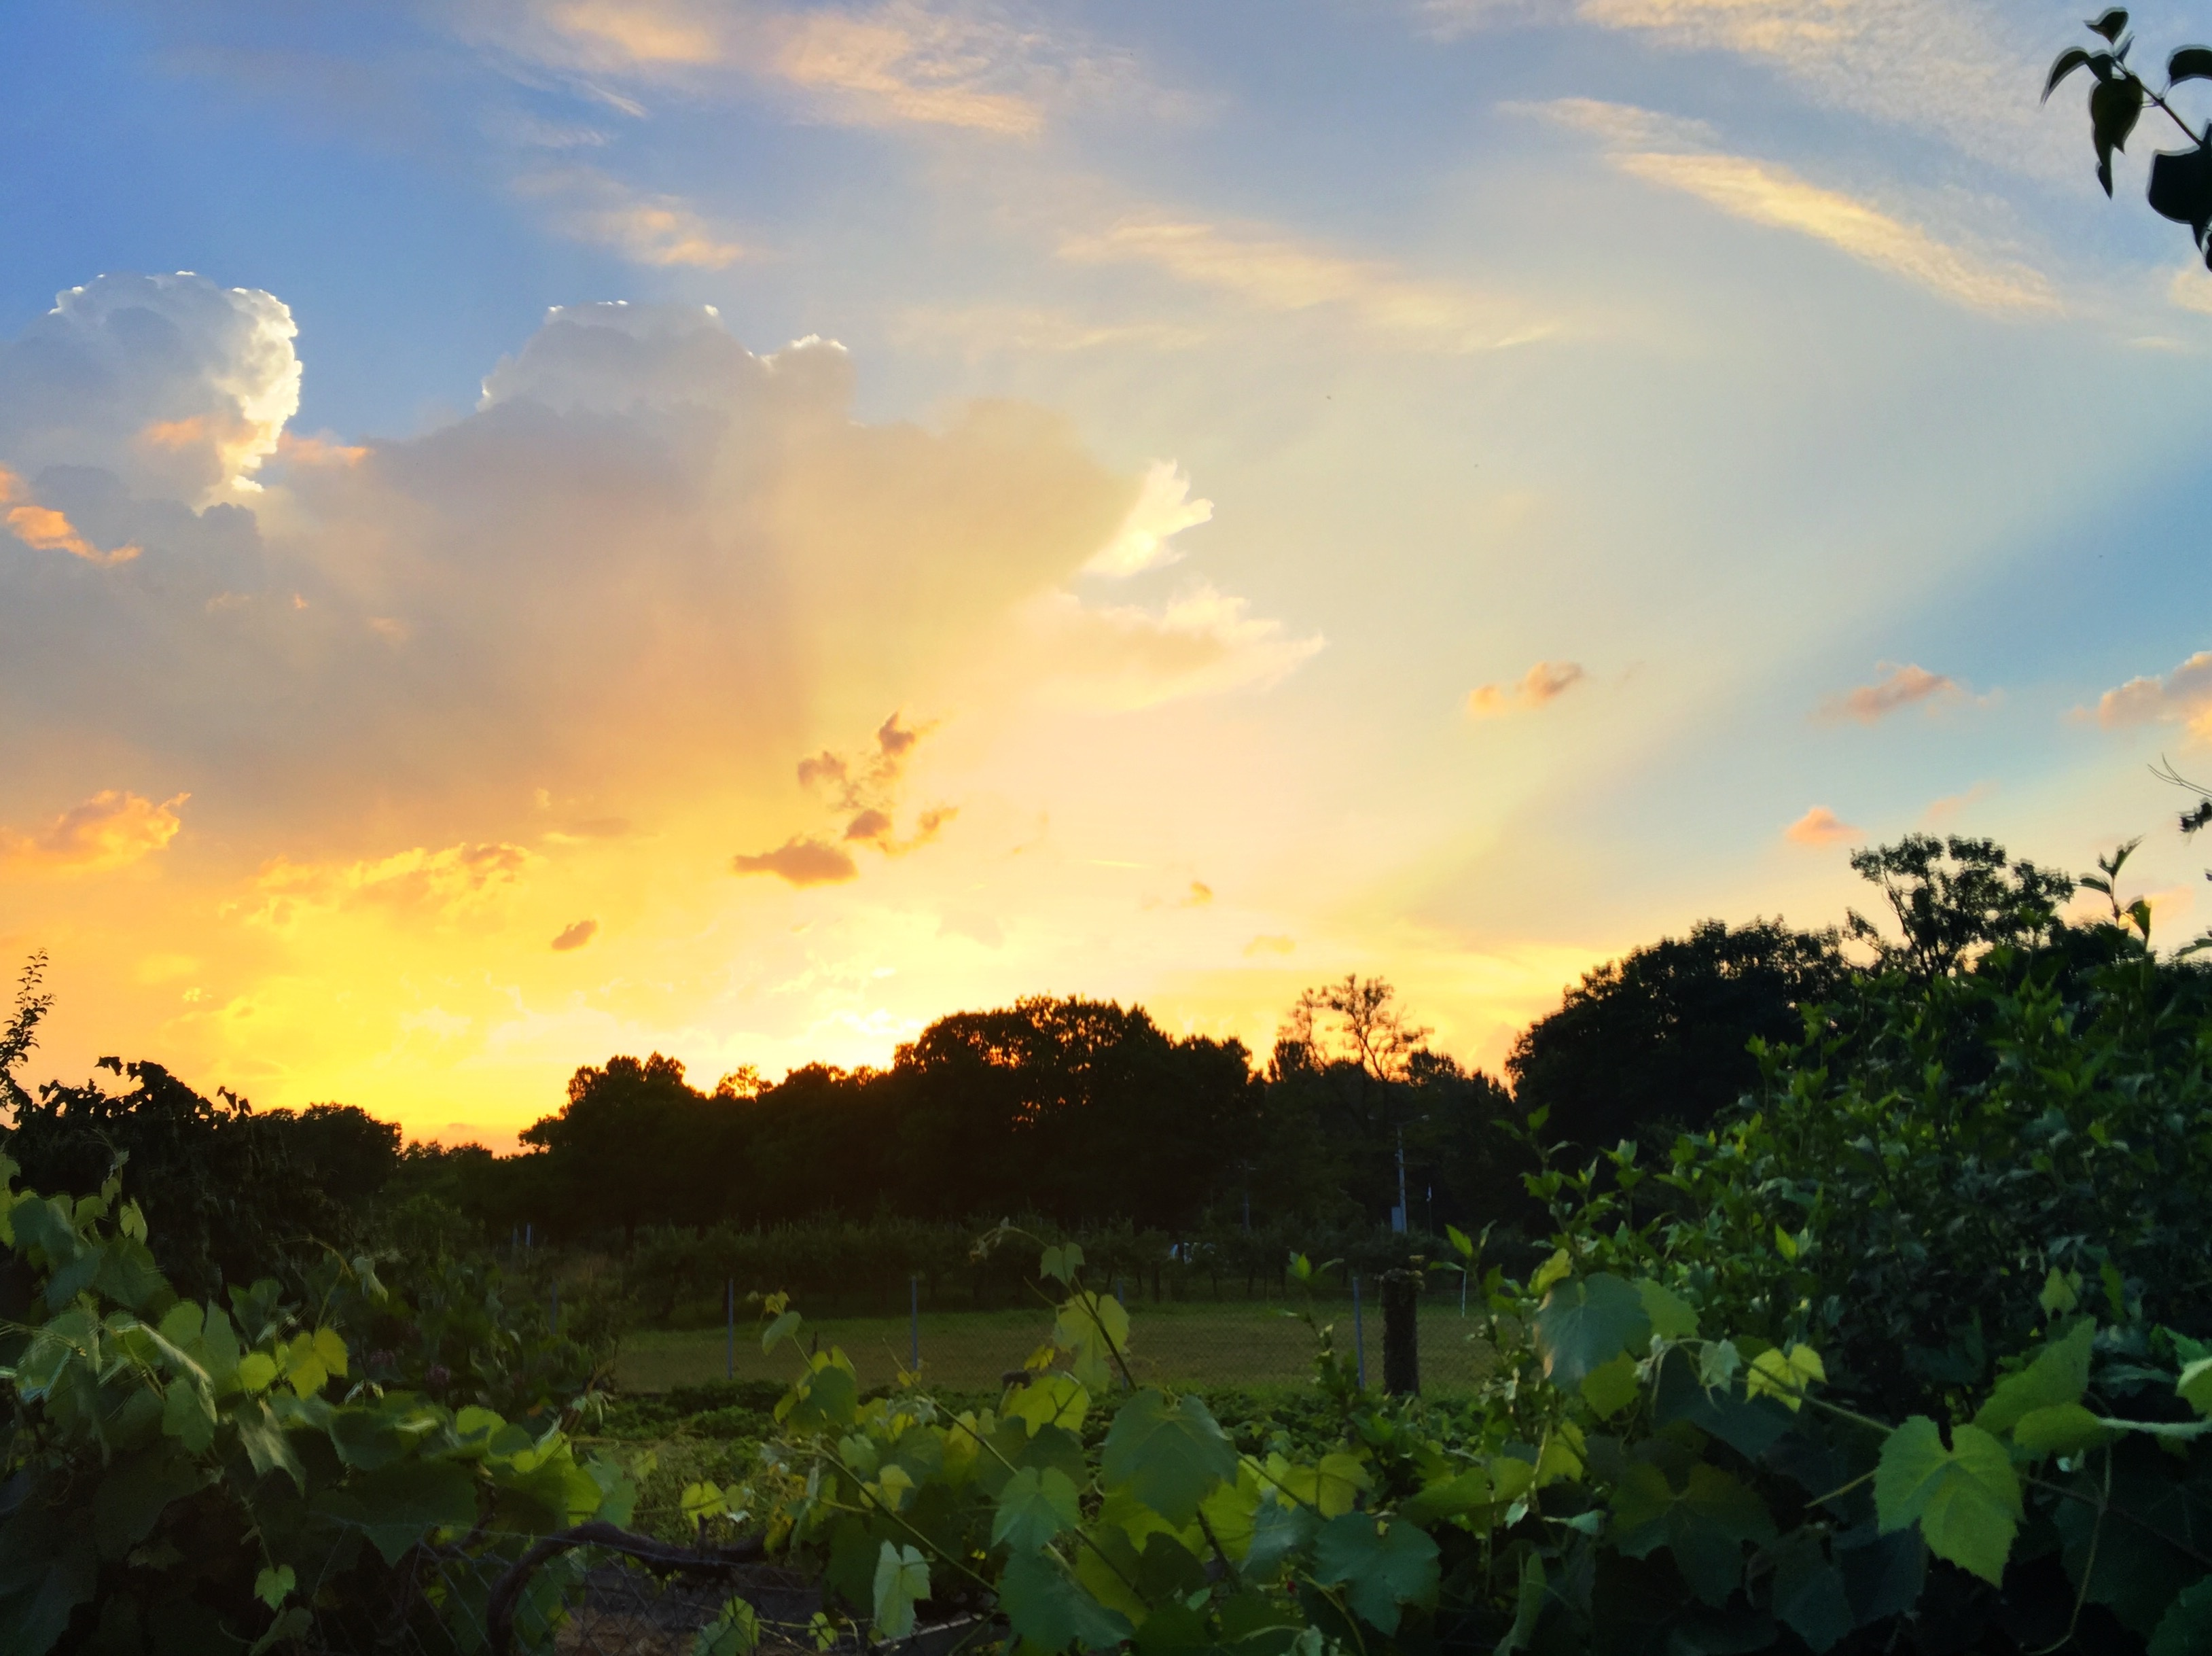
nature, grass, horizon, cloud, sky, sun, sunrise, sunset, field, meadow, sunlight, morning, leaf, hill, flower, dawn, dusk, evening, agriculture, abendstimmung, rural area